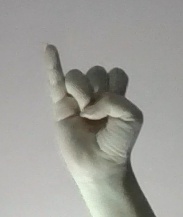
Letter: meem